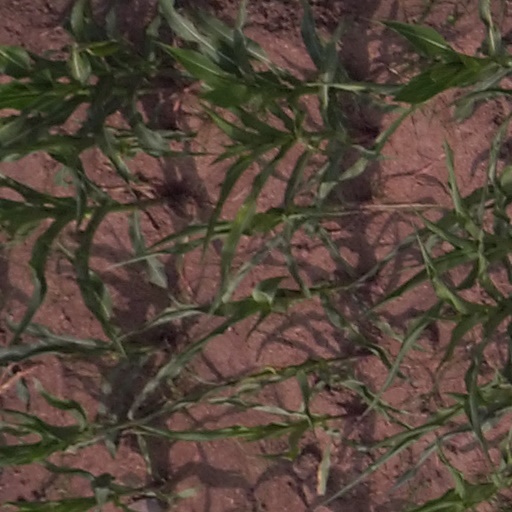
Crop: maize; corn